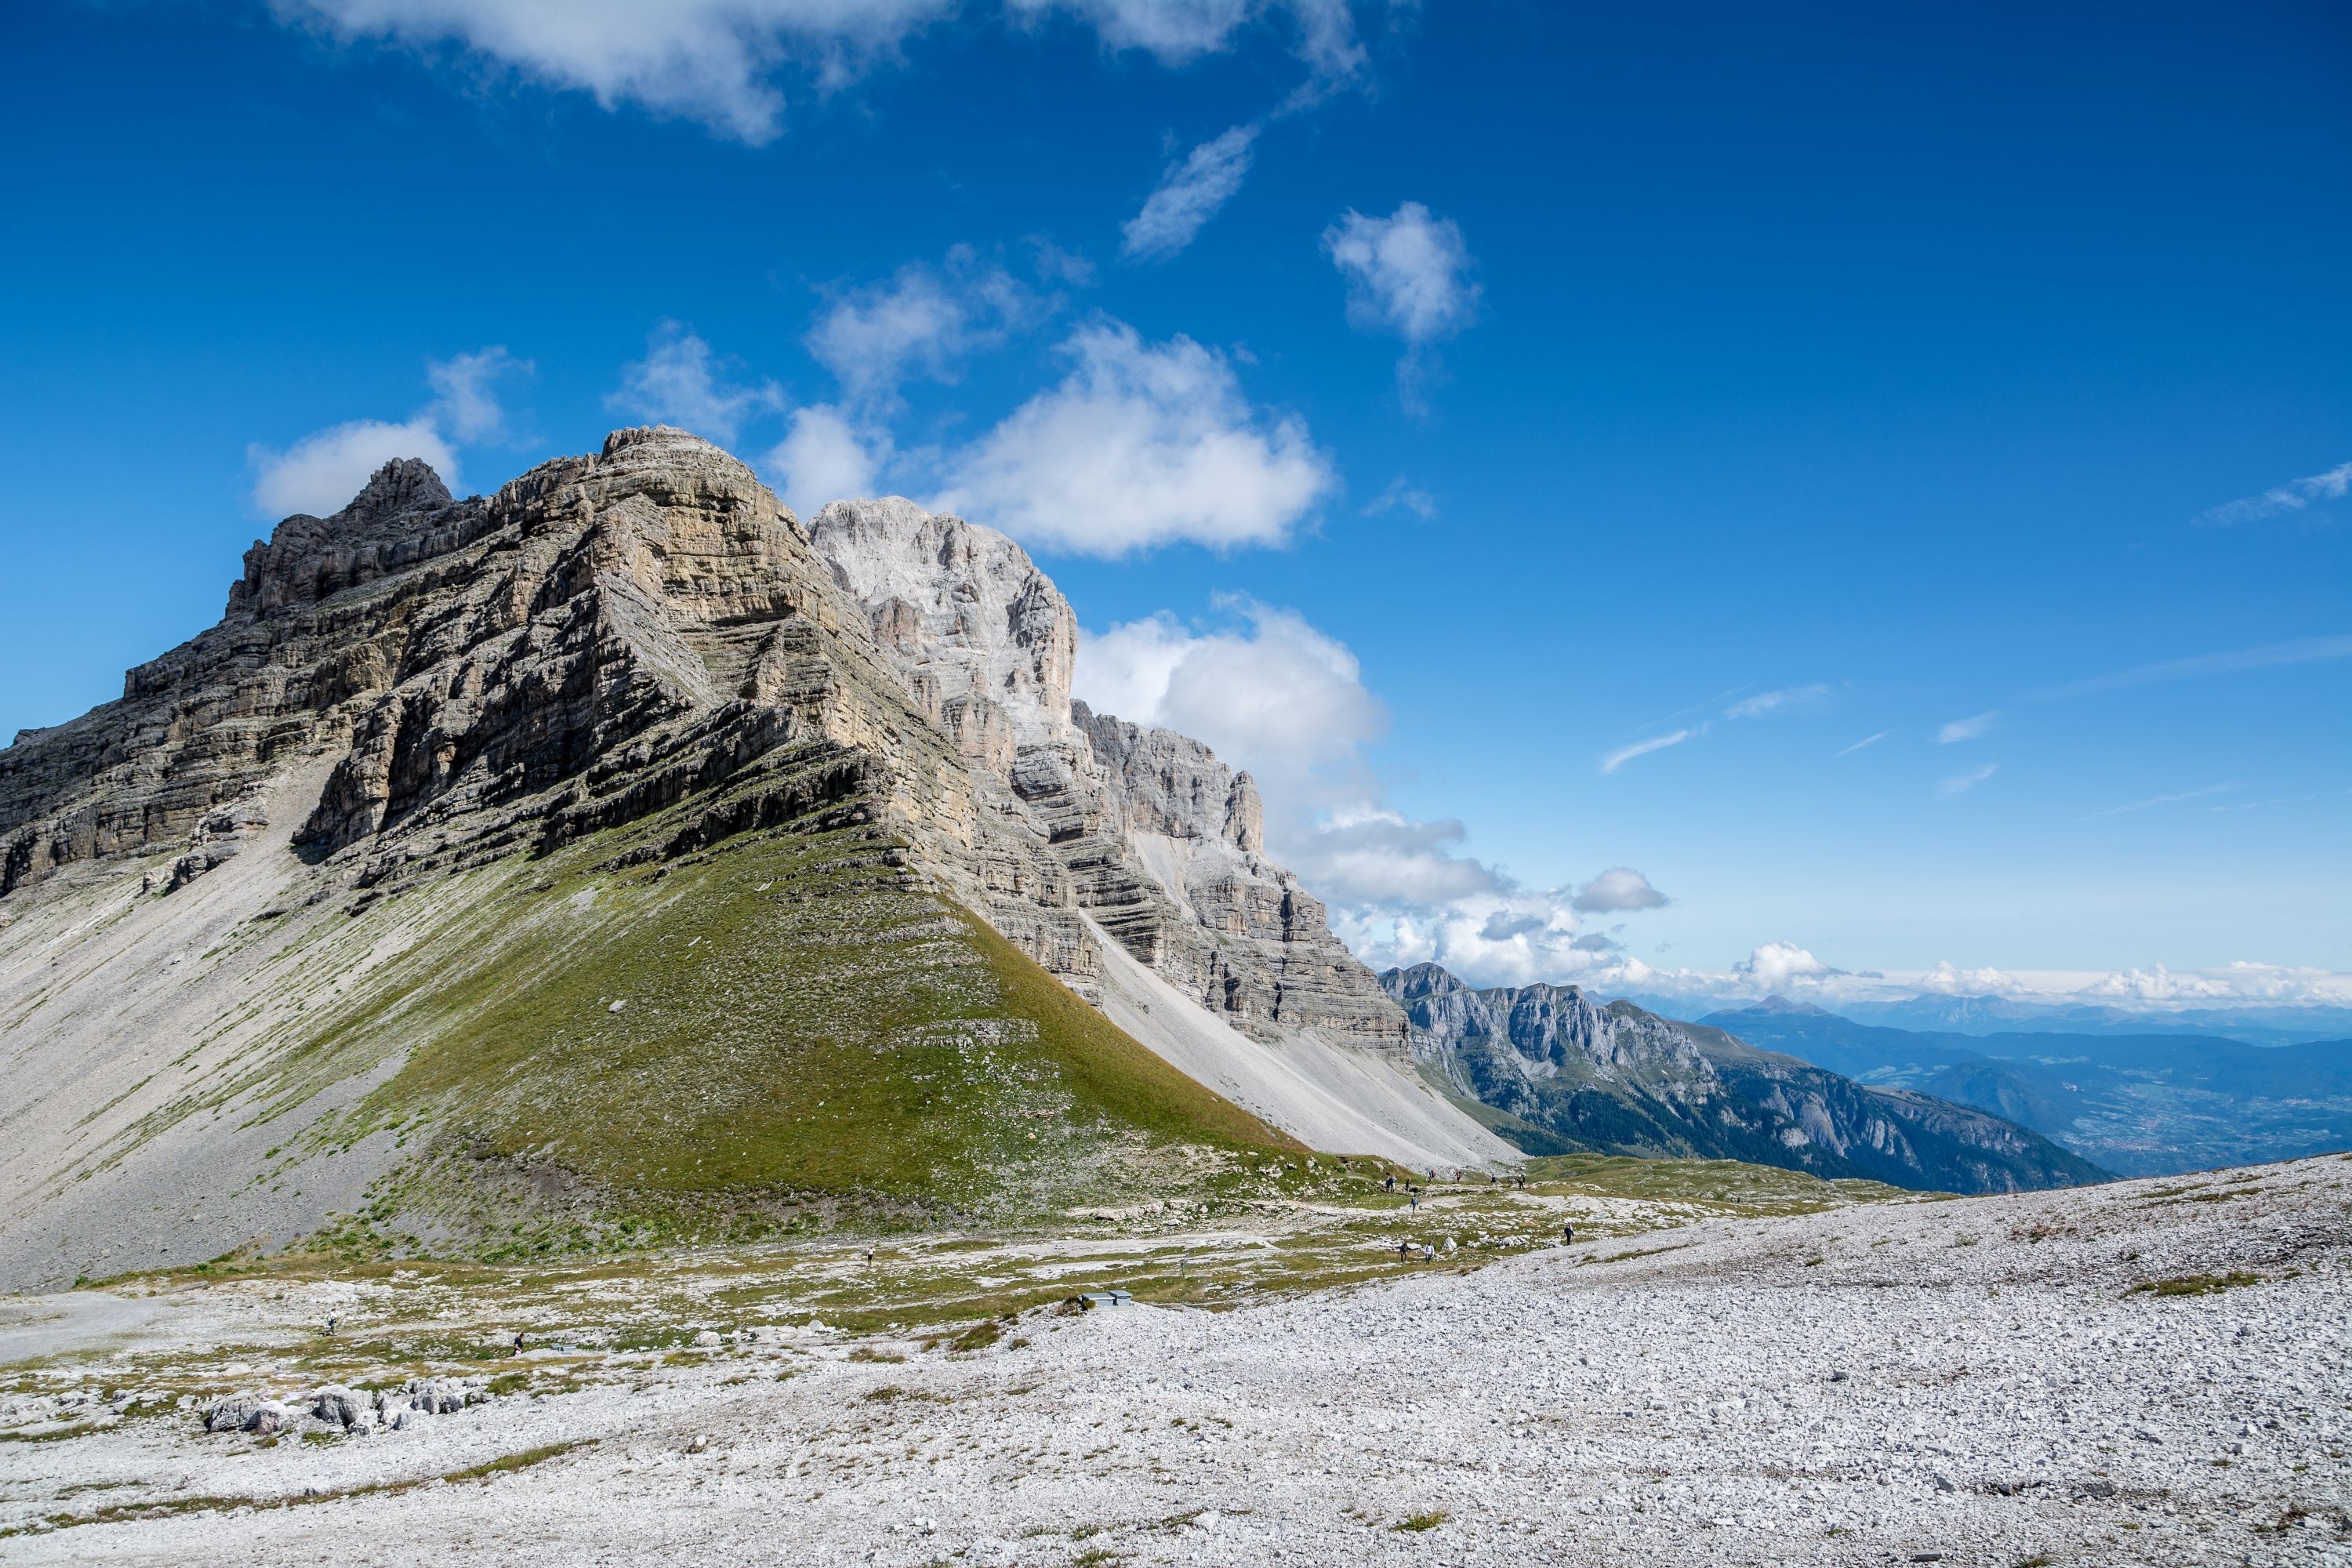
landscape, nature, rock, wilderness, walking, mountain, snow, sky, adventure, mountain range, green, glacier, blue, ridge, summit, geology, alps, badlands, plateau, fell, cirque, moraine, landform, mountain pass, geographical feature, mountainous landforms